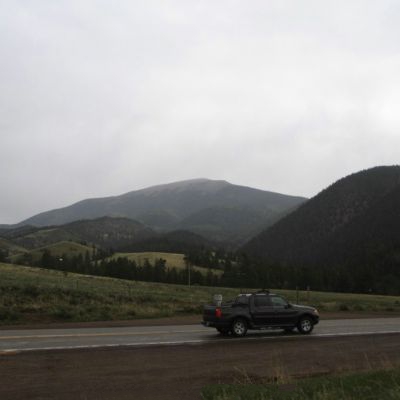
Cloud type: Stratocumulus (Sc)